Jake Bird

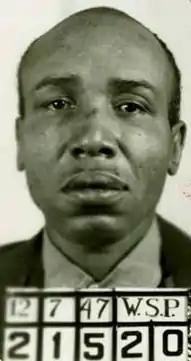
Bird's WADOC mugshot at the Washington State Penitentiary (December 7, 1947)

Jake Bird (December 14, 1901 – July 15, 1949) was an American serial killer who was executed in Washington for the 1947 murders of two women in Tacoma. He is also known to have murdered at least eleven other people across several states between 1930 and 1947. Prior to his execution Bird had implicated himself in up to 46 murders.